Traffic congestion

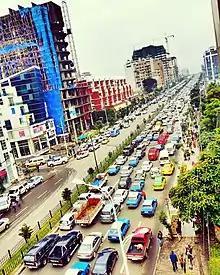
A traffic jam on Bole Road in Addis Ababa

Some traffic engineers have attempted to apply the rules of fluid dynamics to traffic flow, likening it to the flow of a fluid in a pipe. Congestion simulations and real-time observations have shown that in heavy but free flowing traffic, jams can arise spontaneously, triggered by minor events ("butterfly effects"), such as an abrupt steering maneuver by a single motorist. Traffic scientists liken such a situation to the sudden freezing of supercooled fluid.